Catherine de' Medici

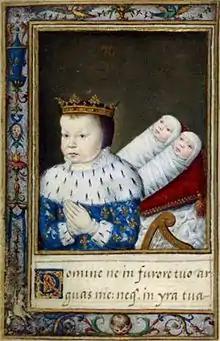

Catherine believed in the humanist ideal of the learned Renaissance prince whose authority depended on letters as well as arms. She was inspired by the example of her father-in-law, King Francis I of France, who had hosted the leading artists of Europe at his court, and by her Medici ancestors. In an age of civil war and declining respect for the monarchy, she sought to bolster royal prestige through lavish cultural display. Once in control of the royal purse, she launched a programme of artistic patronage that lasted for three decades. During this time, she presided over a distinctive late French Renaissance culture in all branches of the arts.